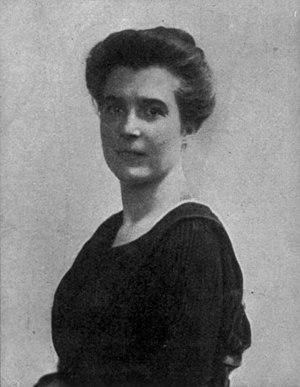
Jane Brigode, née Ouwerx le 30 mai 1870 à Rumigny et morte le 3 mai 1952 à Forest en Belgique, est une femme politique belge libérale et féministe. Elle est notamment l'une des fondatrices de plusieurs organisations politiques, comme Fédération belge pour le suffrage des femmes en 1913, l'Union des femmes libérales de l'arrondissement de Bruxelles en 1921 et la Fédération nationale des femmes libérales en 1923 et a présidé la Ligue belge du droit des femmes. De 1937 à 1947, elle est la co-présidente du Parti libéral belge, première femme à occuper ce poste.